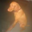
Label: dog